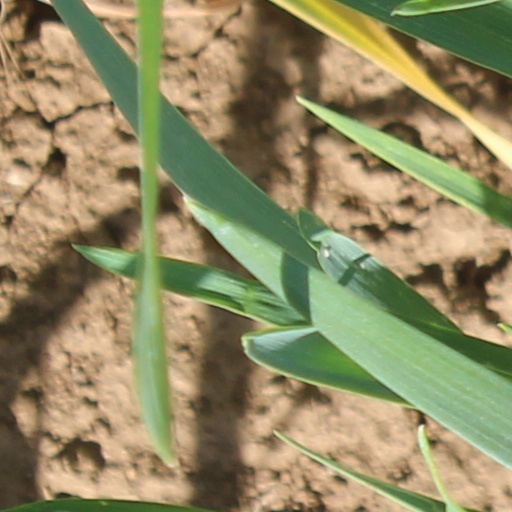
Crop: wheat